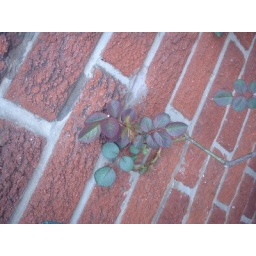
rose against the wall